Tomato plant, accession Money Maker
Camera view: tilt-top (135 deg); turntable rotation: 330 degrees
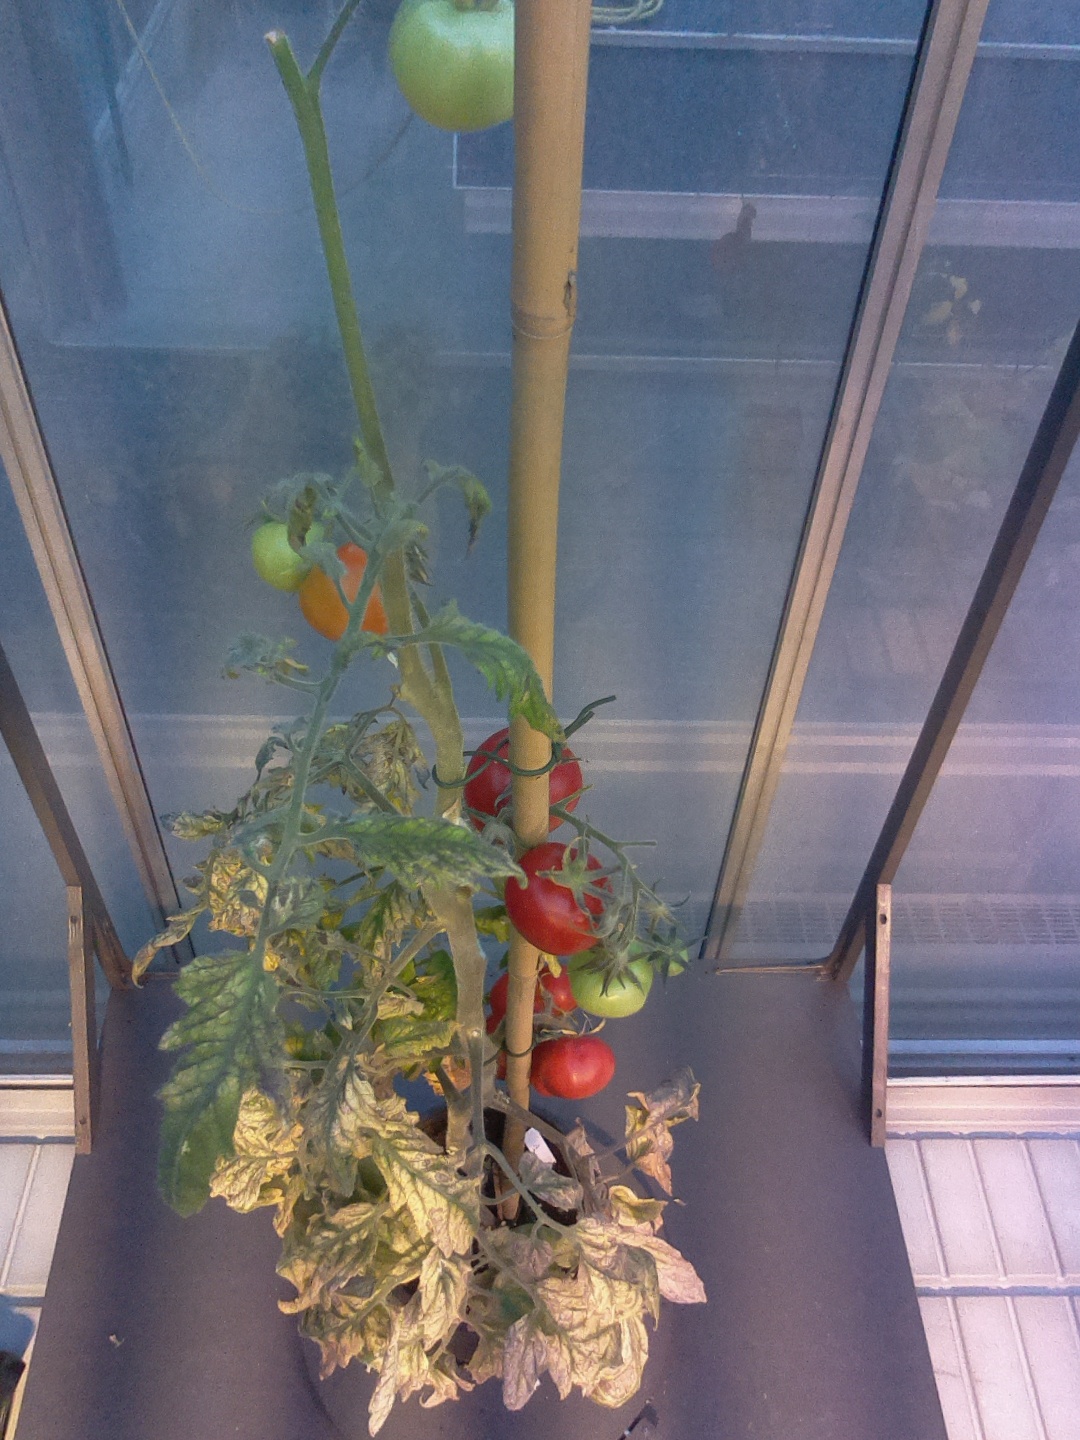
BBCH growth stage 89: 90%-100% of fruits show typical fully ripe color